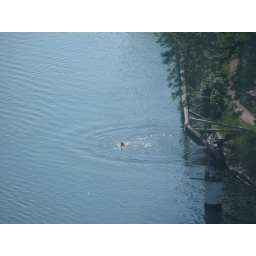
cable car over the river